Mr. President (band)

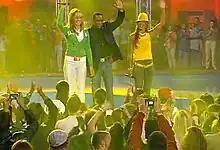
The final line-up of Mr. President, featuring (from left to right) Franzi, LayZee and Lady Danii, perform "Coco Jamboo" at "Hit Giganten", 2004

Mr. President was a German Eurodance musical group known for the crossover hit "Coco Jamboo", released in 1996. The group is also known in Europe for the dance hits "Up'n Away", "I'll Follow the Sun", "I Give You My Heart", "4 on the Floor", "Jojo Action", and the albums "Up'n Away – The Album" and "We See the Same Sun".